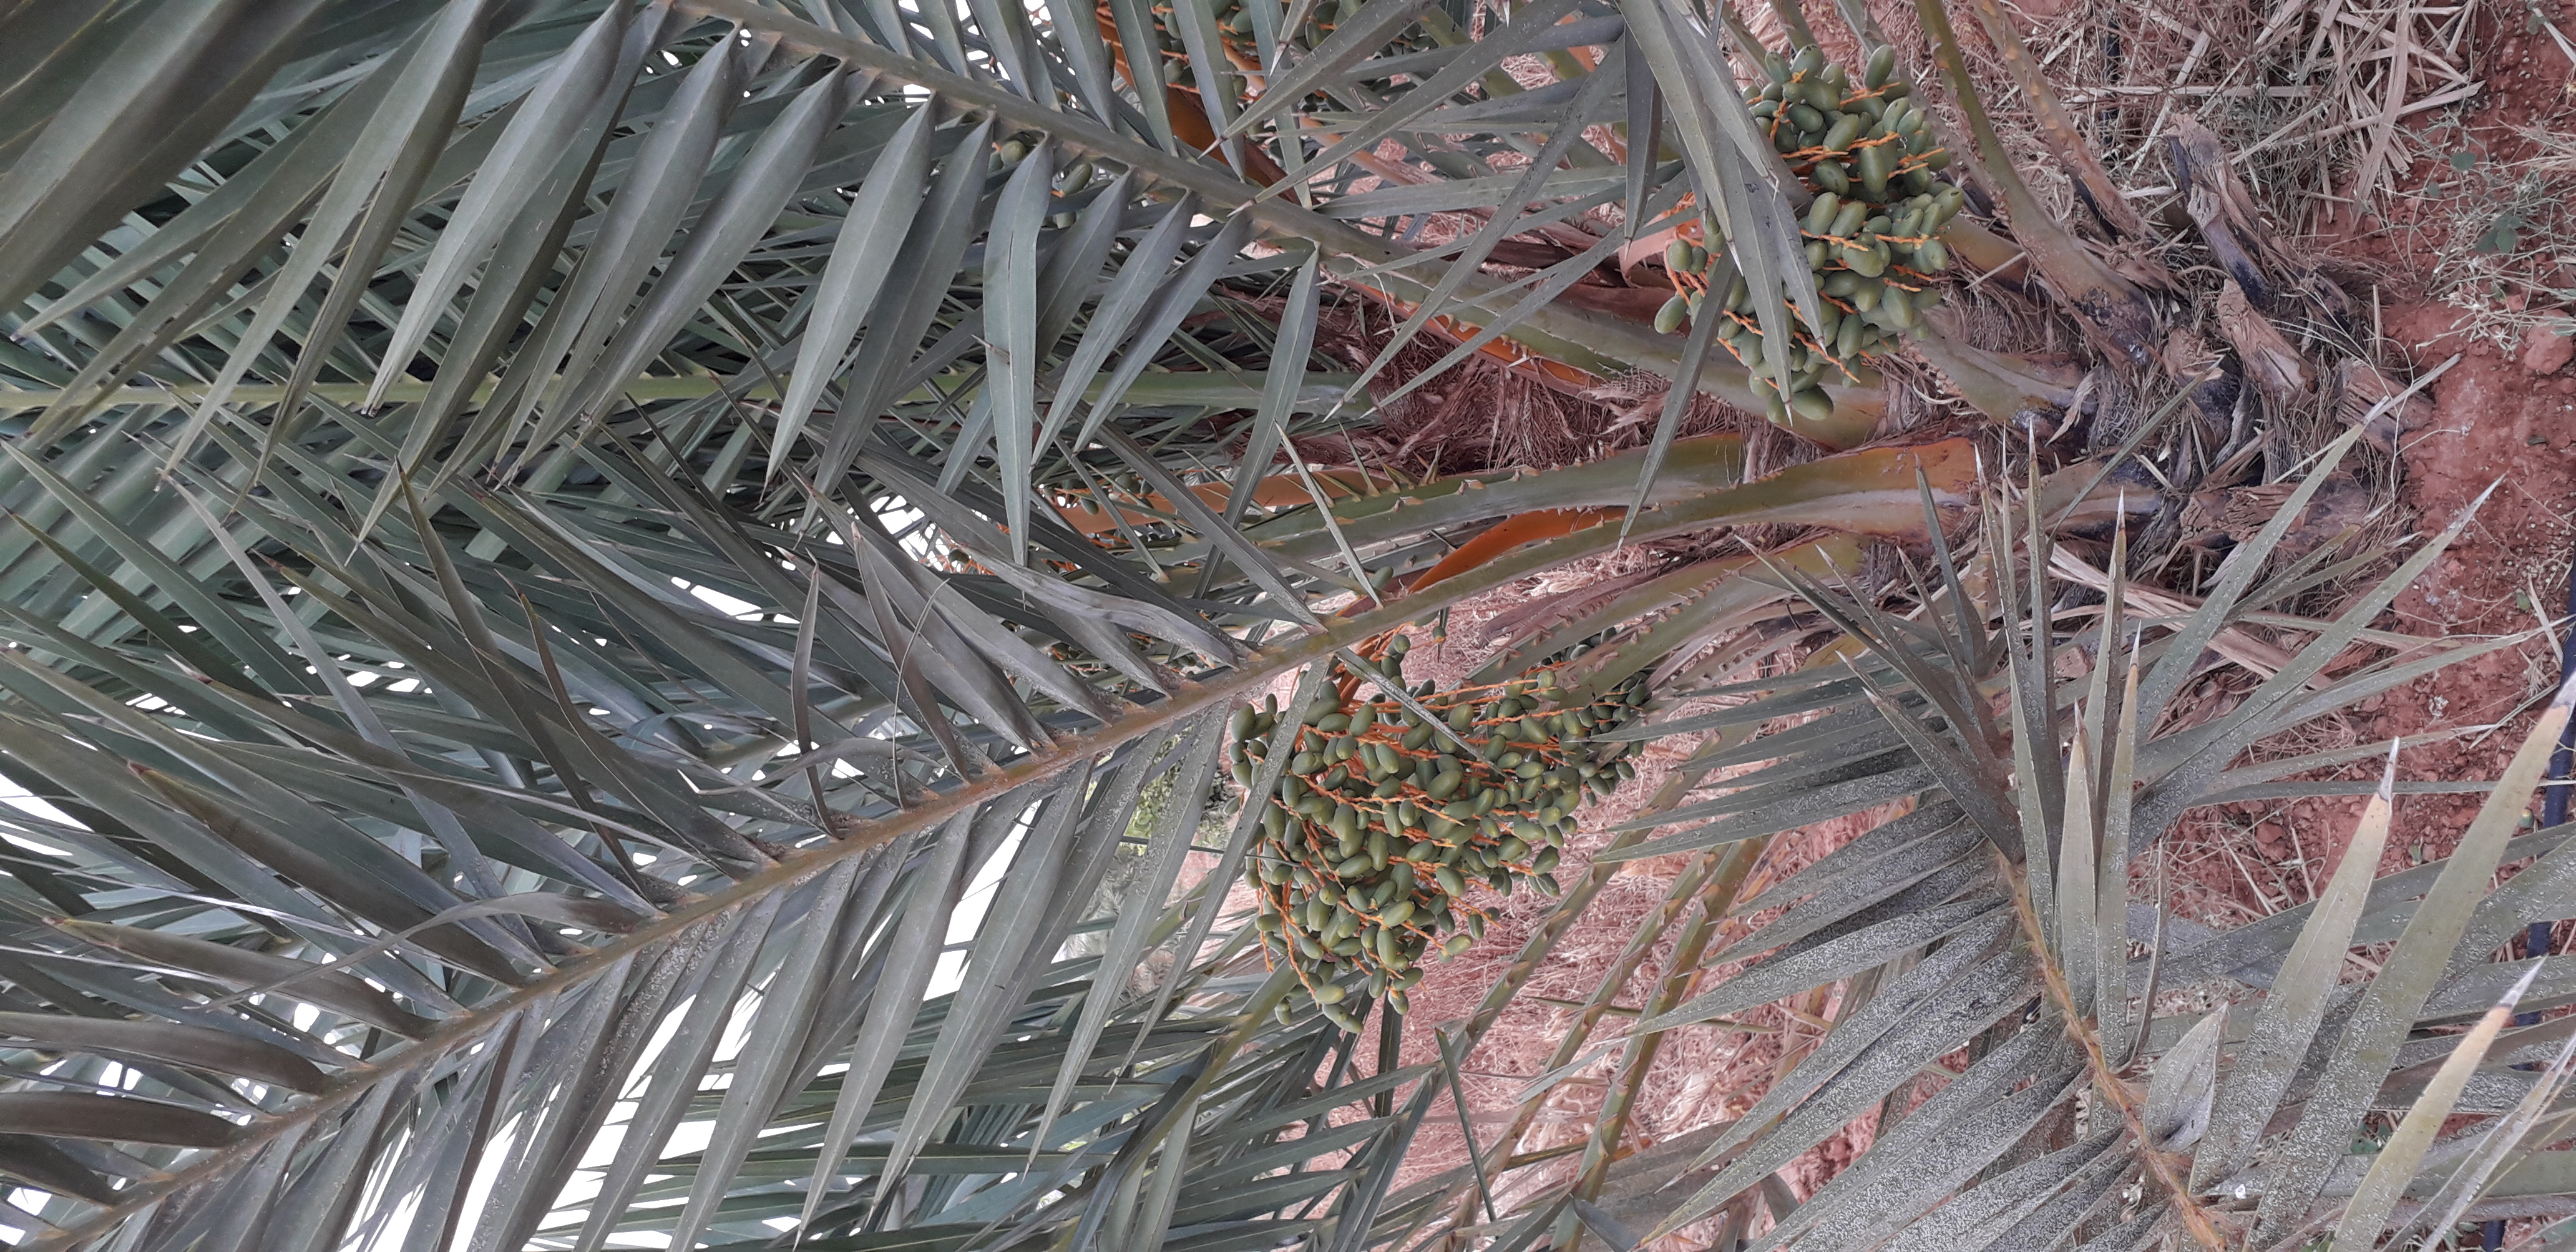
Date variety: kholt